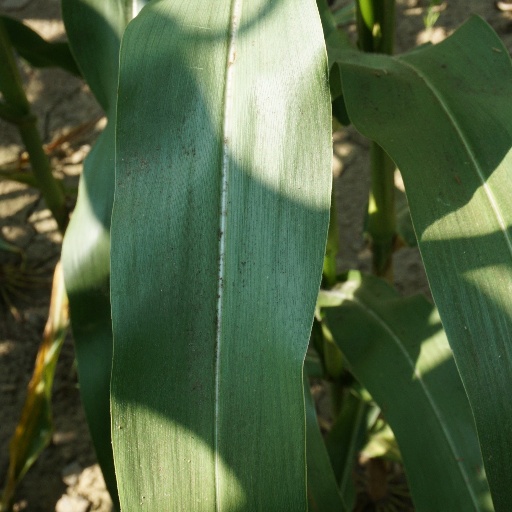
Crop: maize; corn